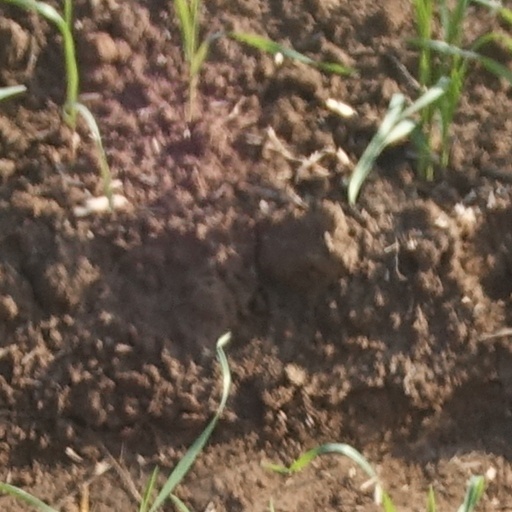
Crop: wheat